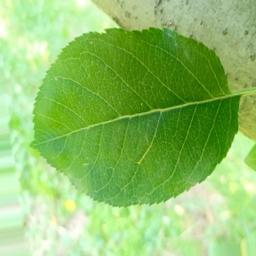
Label: Healthy